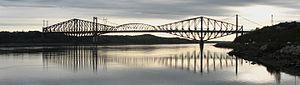
Pont de Québec, Québec, Canada
Une installation est dite en porte-à-faux lorsqu'un élément est soutenu par une partie qui est elle-même au-dessus du vide, c'est-à-dire sans support immédiat en dessous de l'élément en « porte-à-faux ». Dans le langage courant, une installation en porte à faux évoque un risque de déséquilibre ou de rupture si elle est trop chargée, comme elle repose sur la solidité des supports qui la retiennent et que l'ensemble de l'installation n'est pas à l’aplomb de son point d’appui.
Le pont de Québec est un pont mixte ferroviaire et routier qui traverse le fleuve Saint-Laurent à l'ouest de la ville de Québec jusqu'à Lévis sur la rive sud. Il est encore considéré aujourd'hui comme une œuvre majeure d'ingénierie. Il est situé à un peu moins de 200 m en aval du pont Pierre-Laporte.